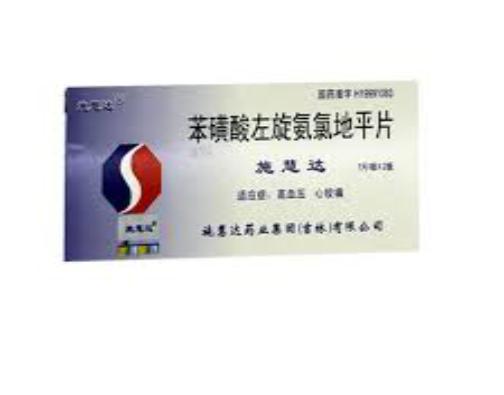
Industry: Medical